The Police

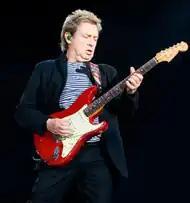
Guitarist Andy Summers performing in Marseille with the group, June 2008

A&M, the band's record company, promoted the 2007–08 reunion tour as the 30th anniversary of the band's formation and of the release of their first single for A&M, "Roxanne". The Police Reunion Tour began in late May 2007 with two shows in Vancouver. Stewart Copeland gave a scathing review of the show on his own website, which the press interpreted as a feud occurring two gigs into the tour. Copeland later apologised for besmirching "my buddy Sting," and chalked up the comments to "hyper self-criticism".